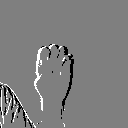
ASL letter: e